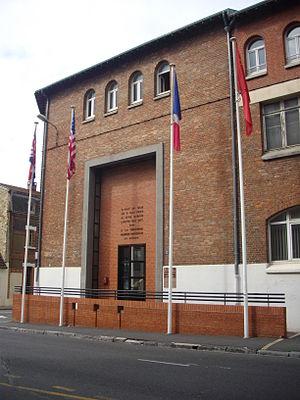
Musée de la Reddition à Reims (Marne, France)